2022 KBS Drama Awards

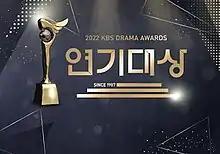
Official logo

The 2022 KBS Drama Awards, presented by Korean Broadcasting System (KBS), was held on December 31, 2022, from 21:20 (KST) at KBS Hall in Yeouido, Seoul. It was hosted by Jun Hyun-moo, Lee Hye-ri and Jung Yong-hwa.